RBS 70

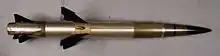
First-generation RBS 70 missile

Before RBS 70 the mainstay of Swedish short range air defence was Robotsystem 69 (American Redeye) and the Swedish Bofors m/48 AAA. Development of the Rbs 70 to supply the Swedish air defence with a low-cost, easy-to-use and effective short-range SAM system began in 1969 when Bofors AB was contracted, who decided to use a novel guidance system in the form of a laser-beam riding missile co-developed with Laser Diode Laboratories. Further studies showed the need of a radar and an Identification friend or foe-system which were ordered from LM Ericsson and Svenska Aktiebolaget Trådlös Telegrafi (SATT) respectively in 1972.